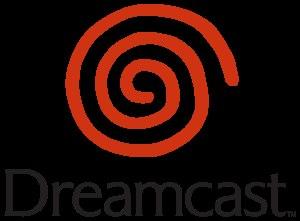
La Dreamcast est une console de jeux vidéo développée par Sega, et le successeur de la Saturn. Commercialisée dès novembre 1998 au Japon, elle est la première console de sixième génération présente sur le marché, avant ses concurrentes — la PlayStation 2 de Sony, la Xbox de Microsoft et la GameCube de Nintendo. Son nom est composé des mots dream et cast. Elle a été connue pendant son développement sous les noms Blackbelt, Dural et Katana.